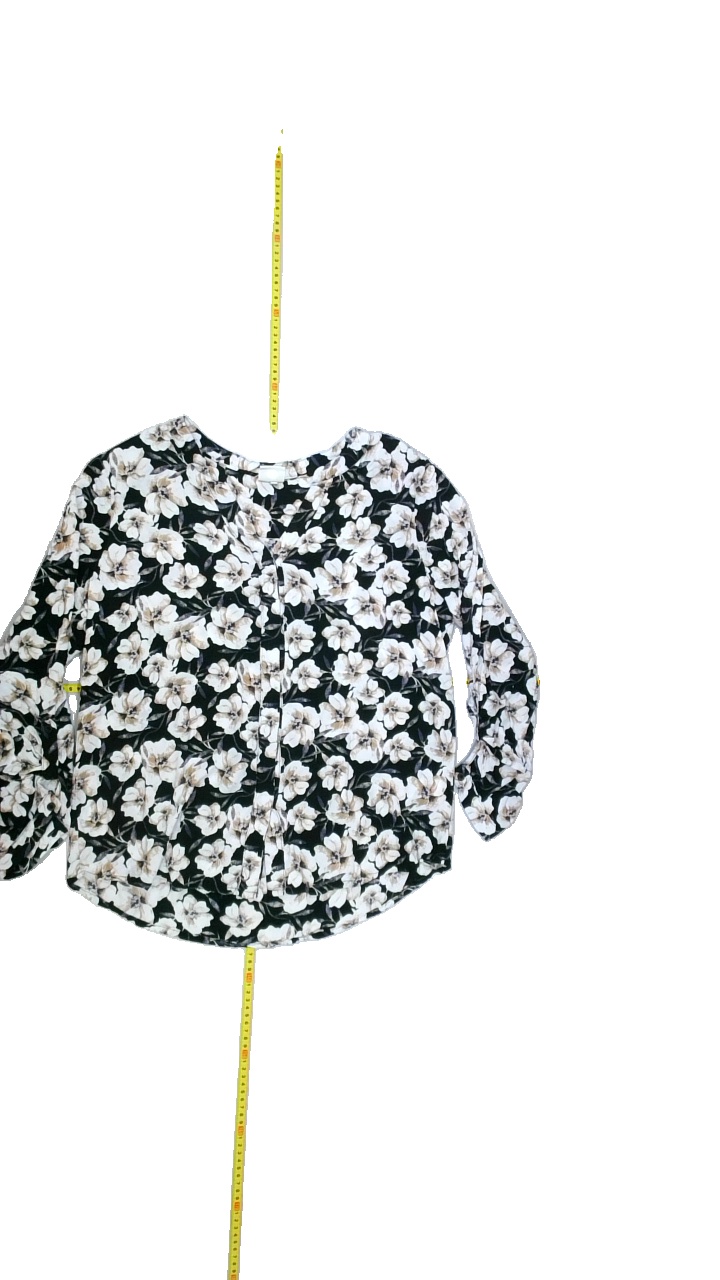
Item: Shirt (Ladies)
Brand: Not Applicable
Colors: Multicolor, White, Black, Beige, Purple
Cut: Regular, V-collar
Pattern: Floral print
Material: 100%viscose
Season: All
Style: No trend
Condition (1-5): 4
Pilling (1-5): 5
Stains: No
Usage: Reuse
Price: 50-100